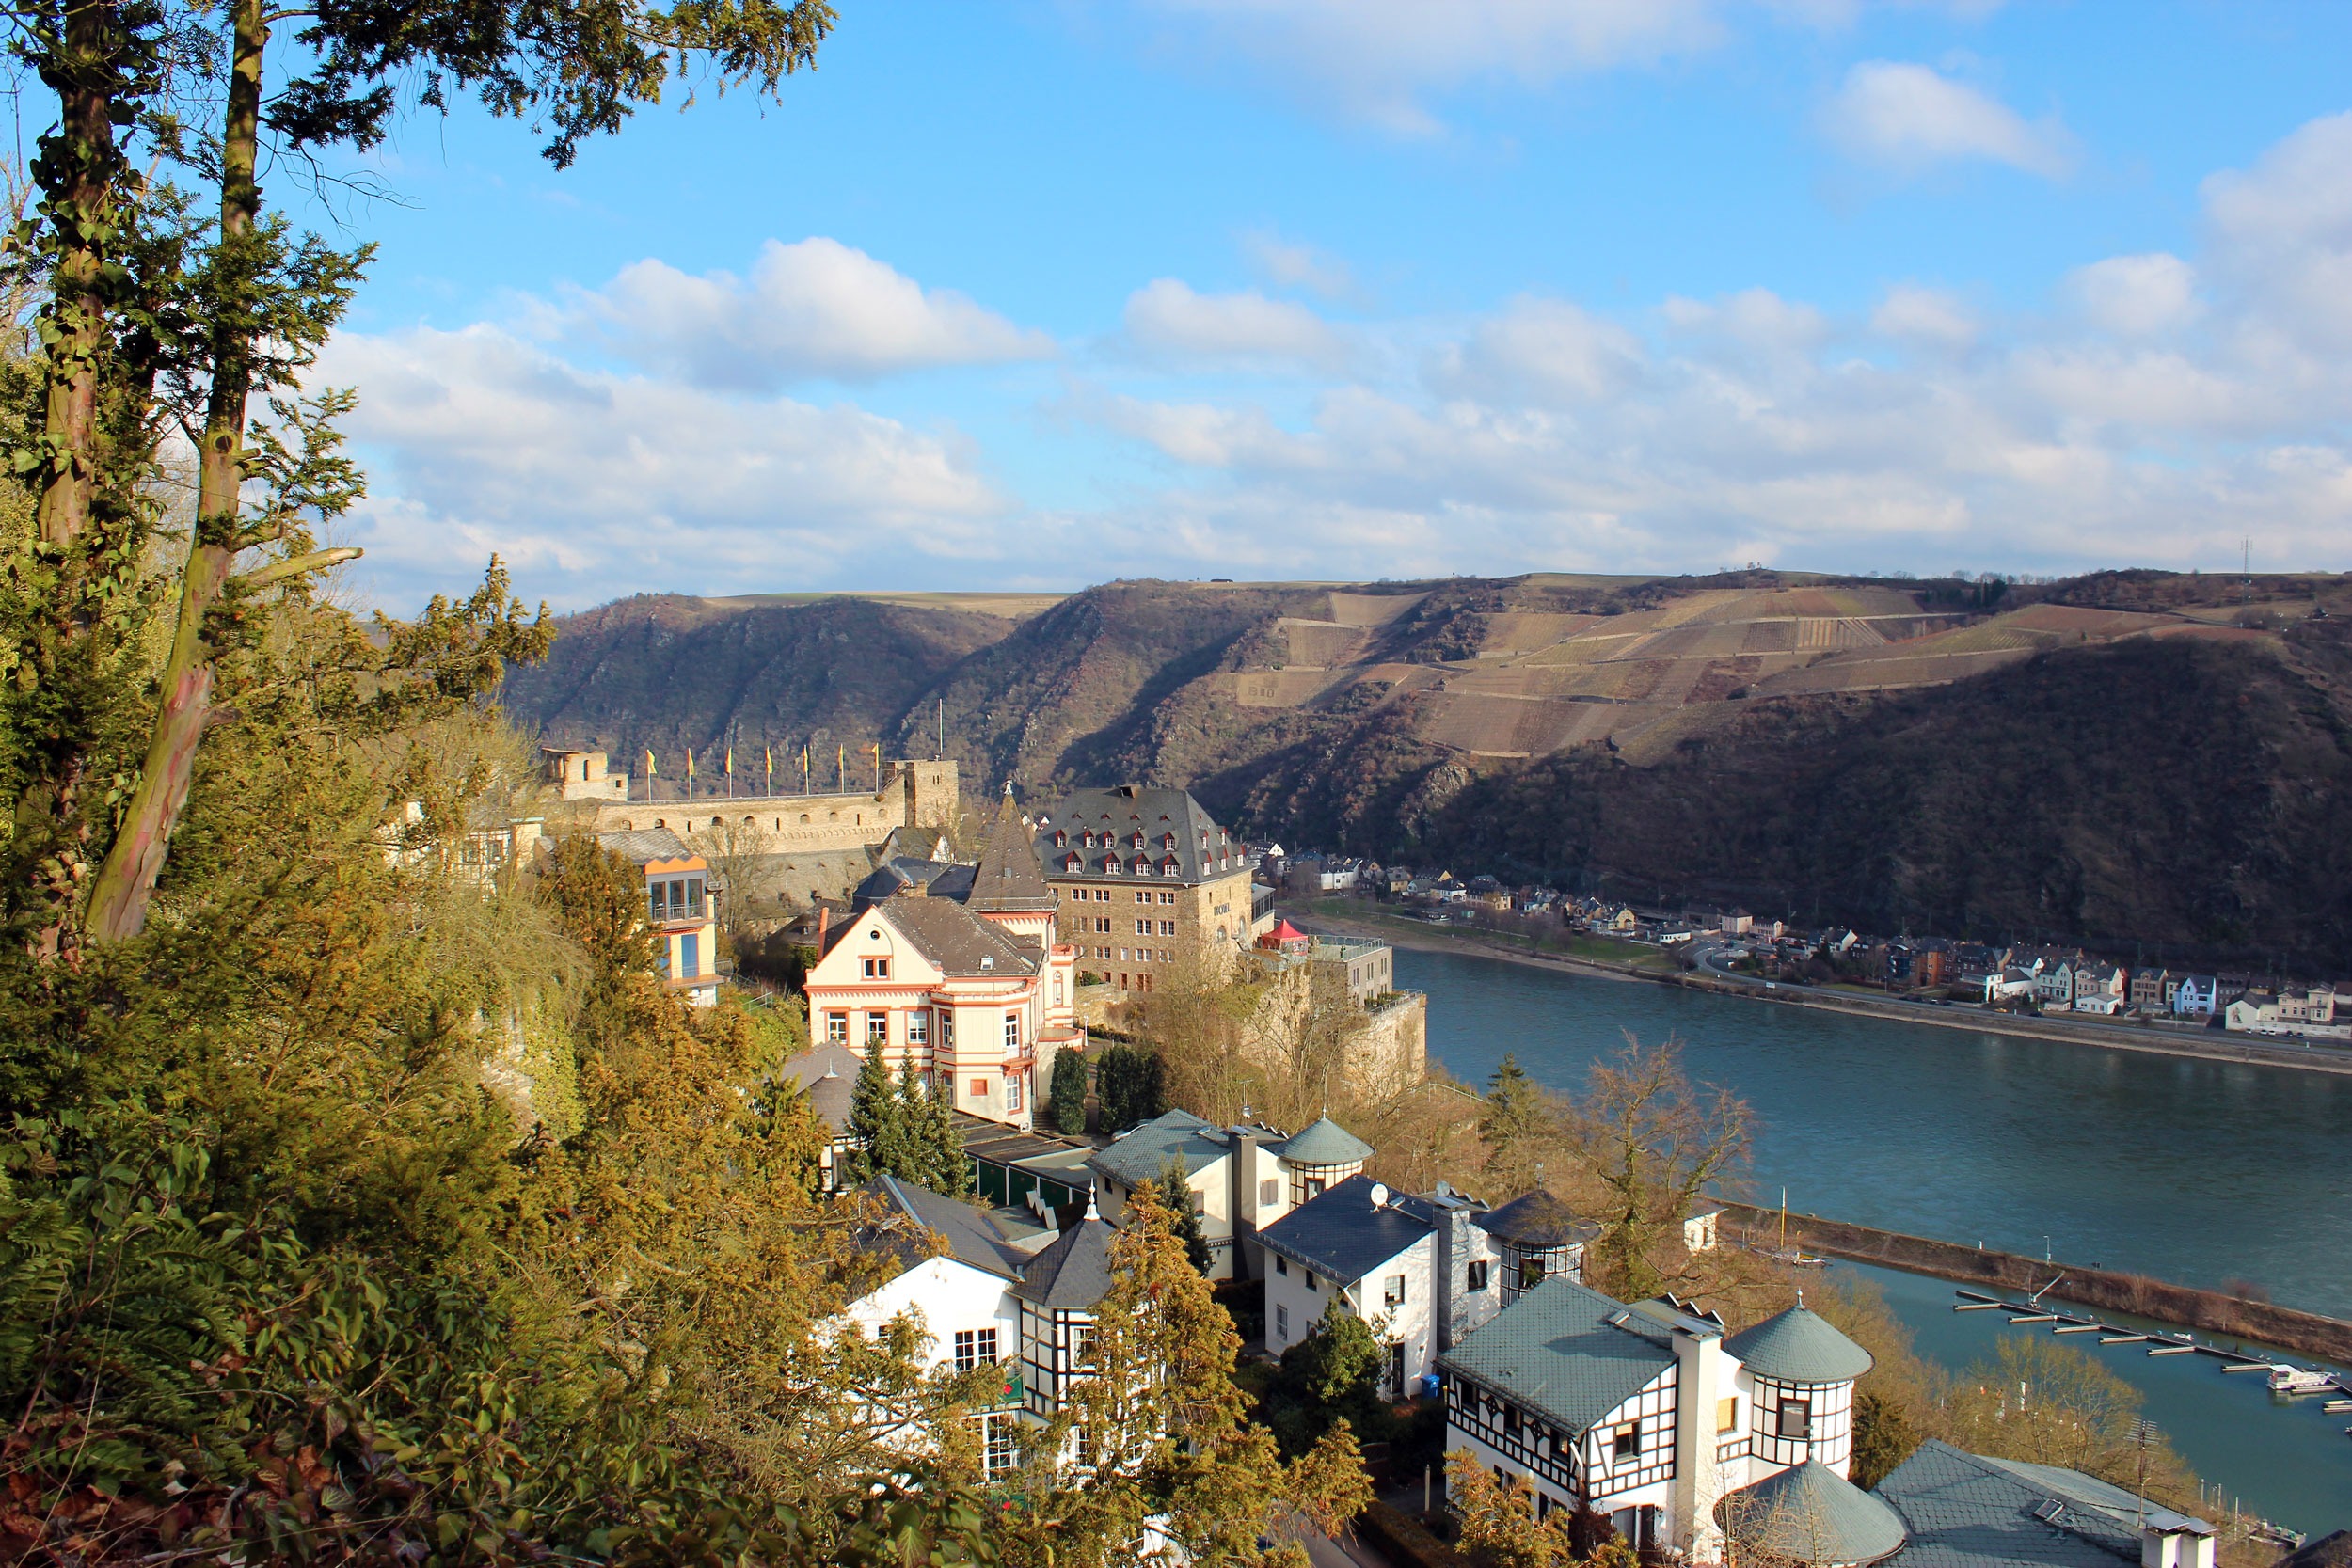
sea, mountain, town, river, mountain range, vacation, village, romance, castle, tourism, germany, historical, sachsen, rhine, middle rhine, rheinfels